Ombai Strait

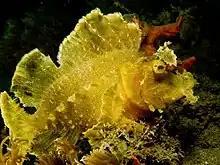
A weedy scorpionfish (Rhinopias frondosa) at Tasitolu in 2007

Ombai Strait is relatively narrow and deep. It has complex and extreme bathymetry, ranging from narrow reef flats (often less than wide) partly covered with seagrass and coral, to depths within of the coast.